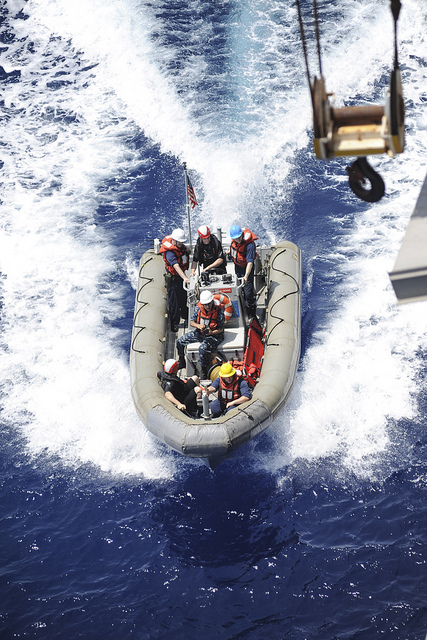
A coast guard boat riding through the water

Workers in a rubber boat pulling up to a larger vessel

an image of a boat in the water with coastals